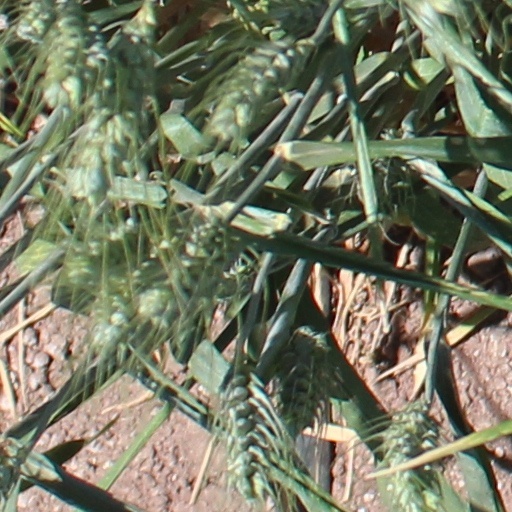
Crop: wheat